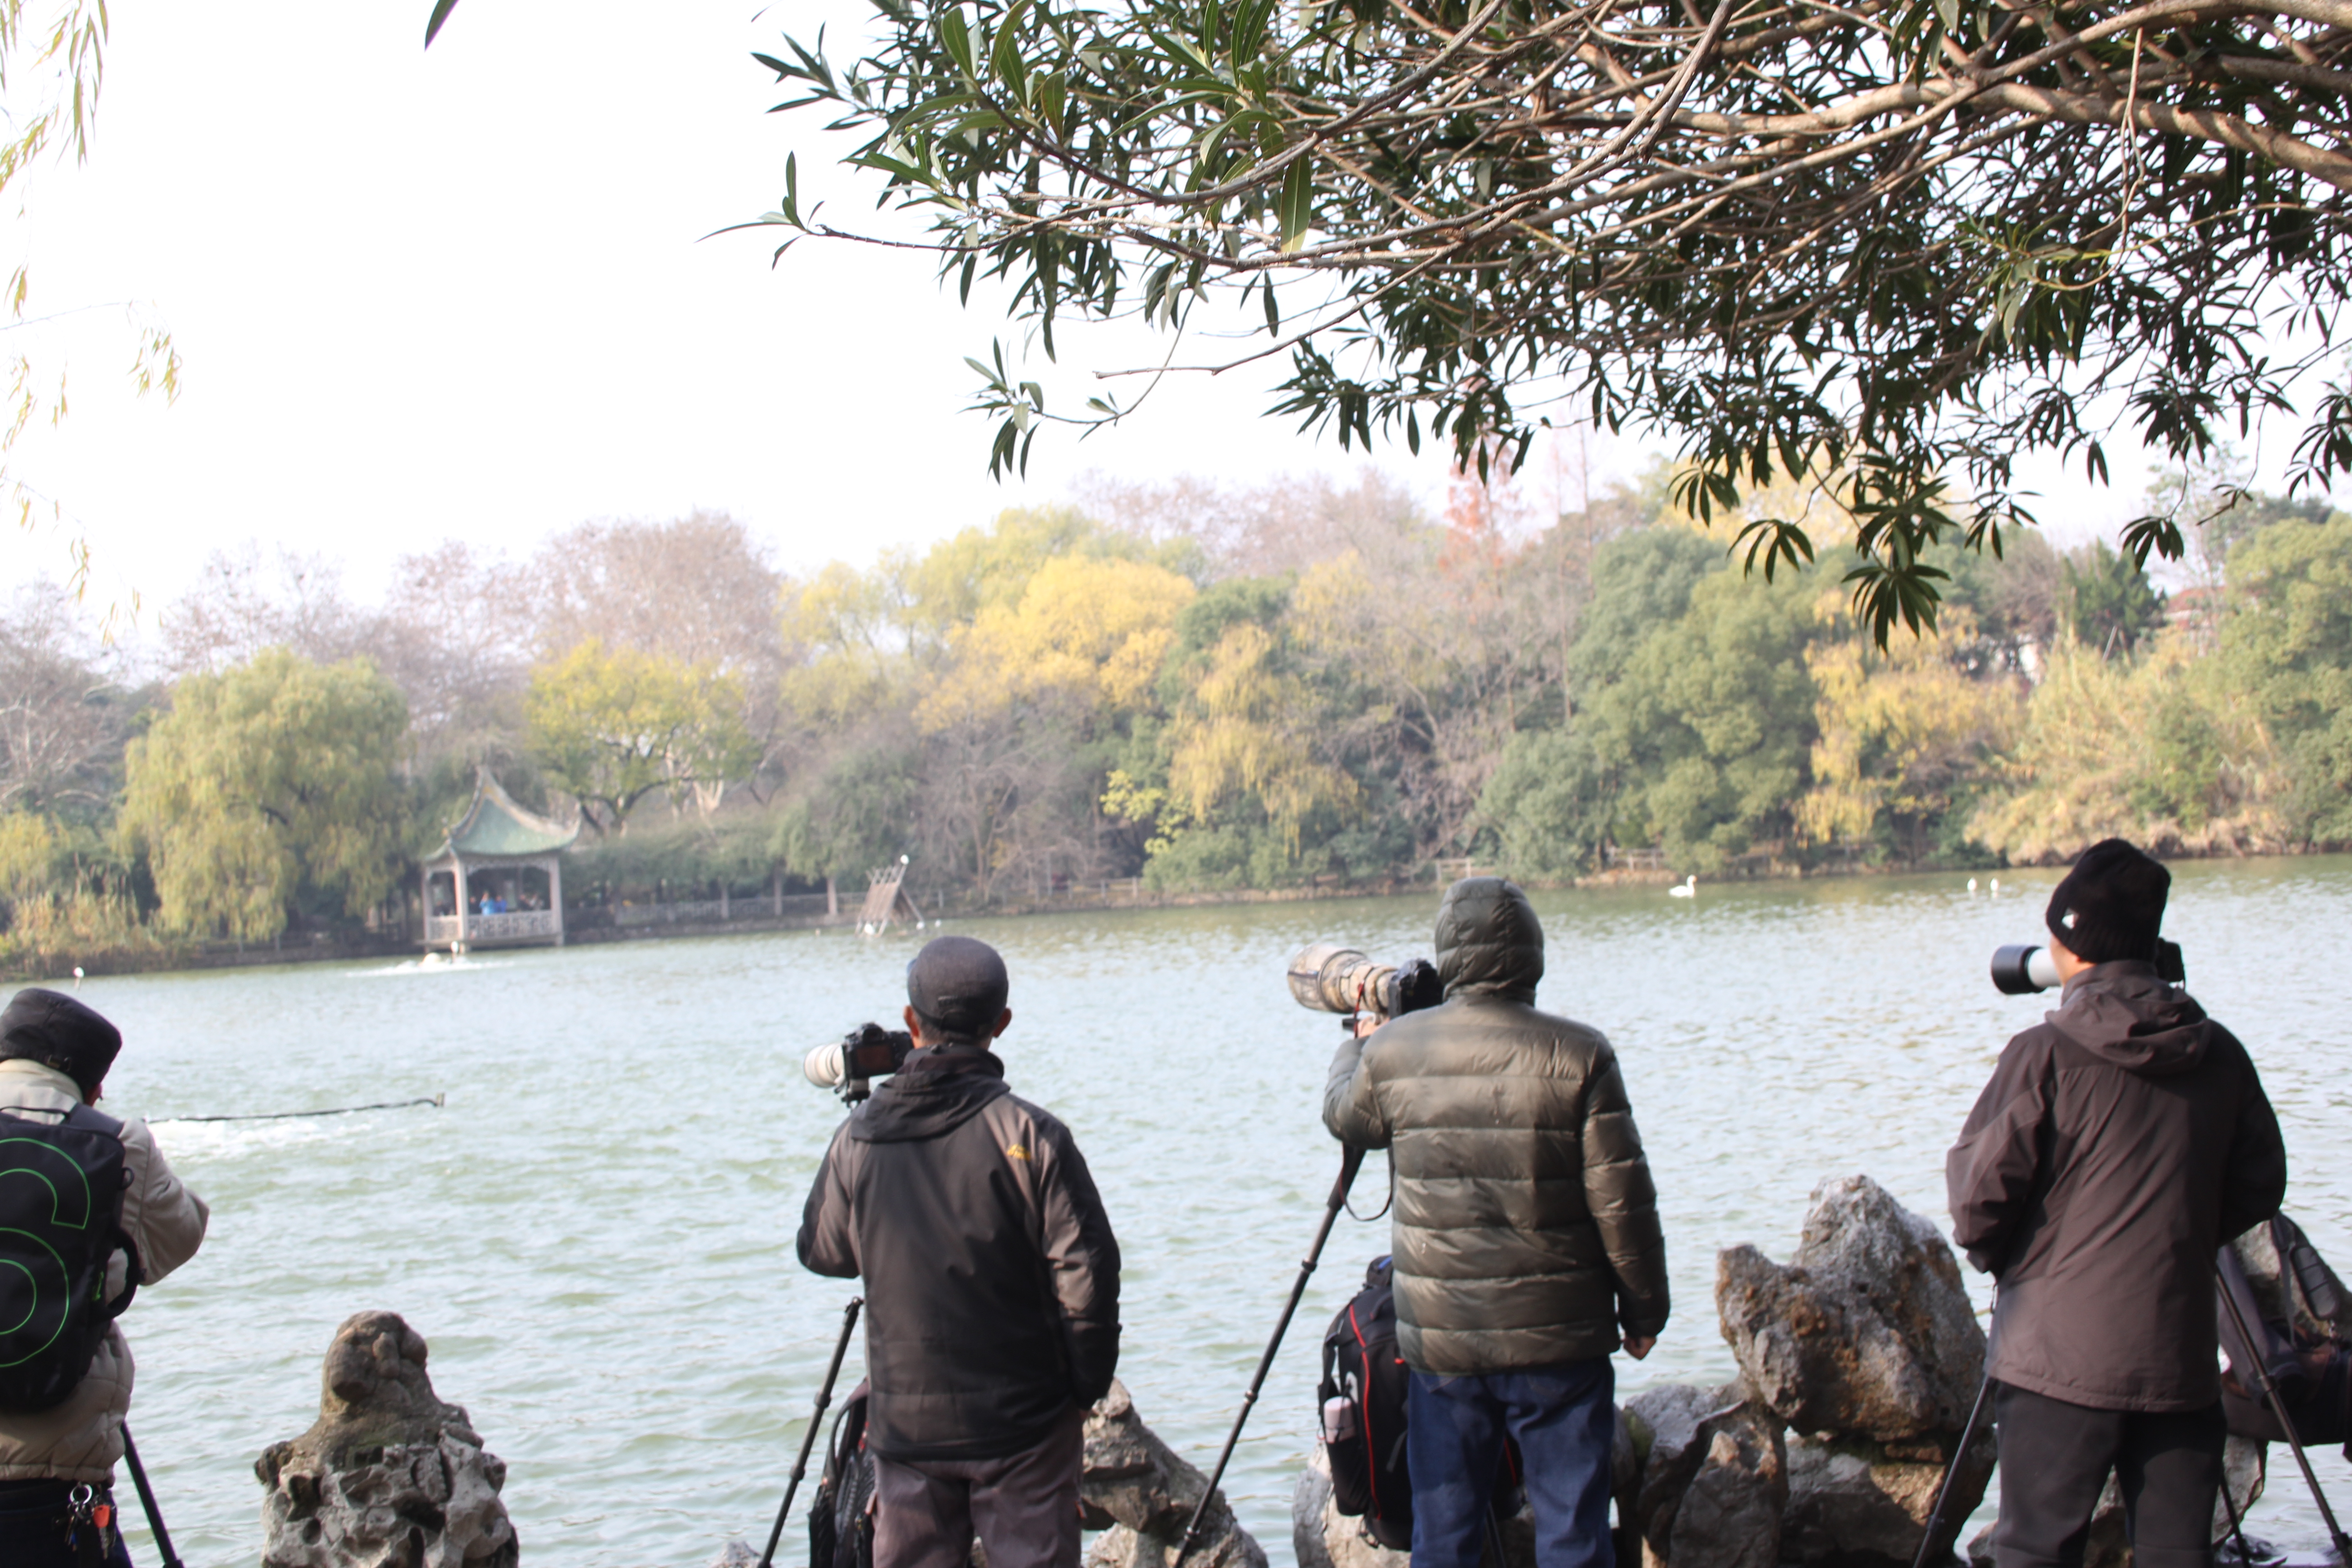
tourism, adventure, Beautiful Places, Pretty Places, environment, Interesting Places, harbin, museums, architecture, art, nature, museum, history, ancient history, china, asia, imperial palace, dynasty, beijing, planning, exhibition, sculpture, map, shanghai, river, tree, bank, waterway, adaptation, recreation, lake, plant, fishing